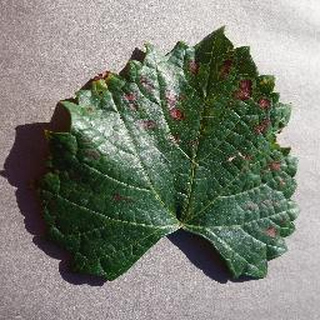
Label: grape_esca_black_measles